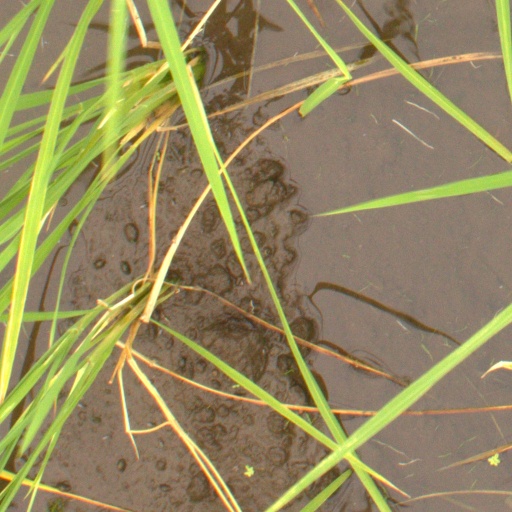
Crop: rice